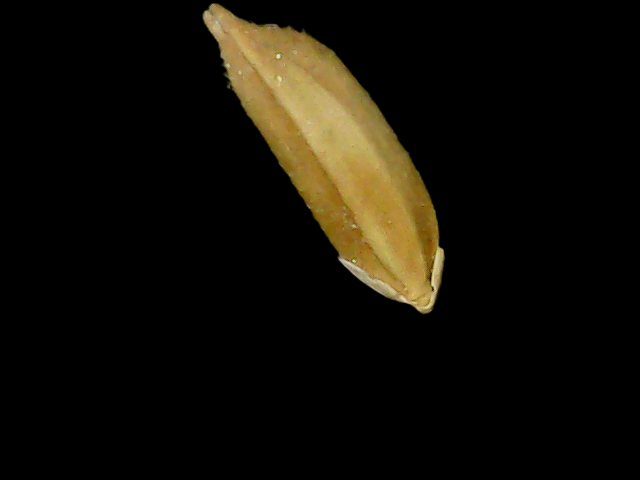
Rice variety: Binadhan12